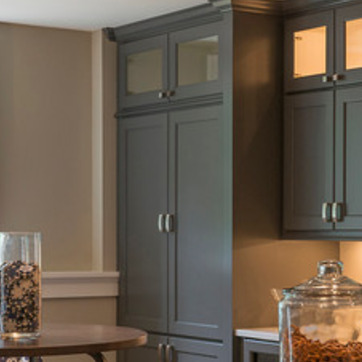
Material: wood